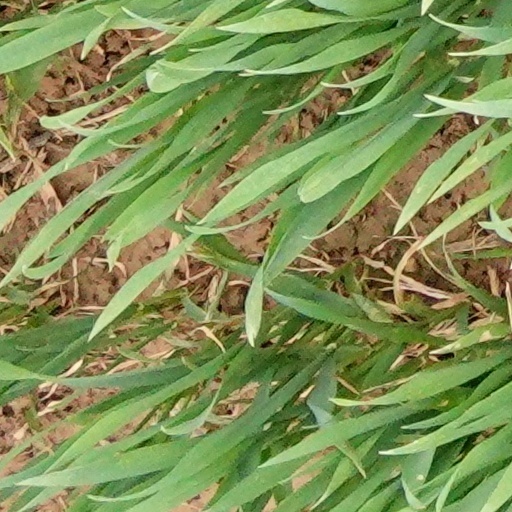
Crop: wheat